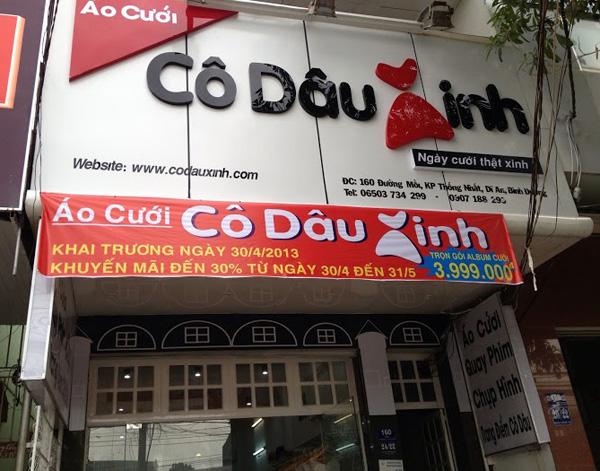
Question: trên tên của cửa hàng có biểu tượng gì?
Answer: trên tên của cửa hàng có biểu tượng một chiếc váy cưới